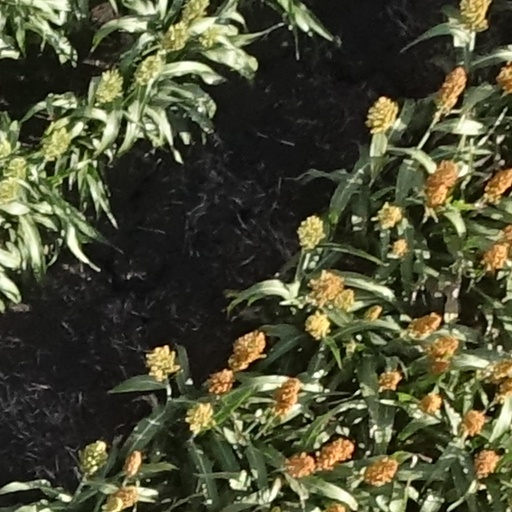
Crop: sorghum